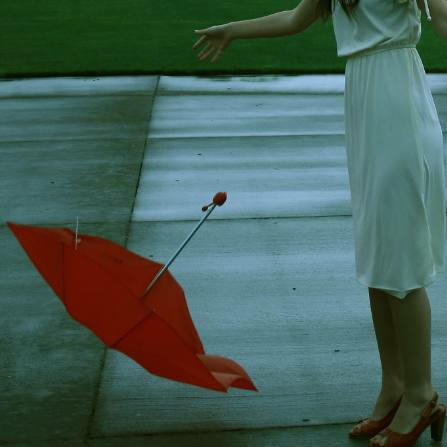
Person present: Yes